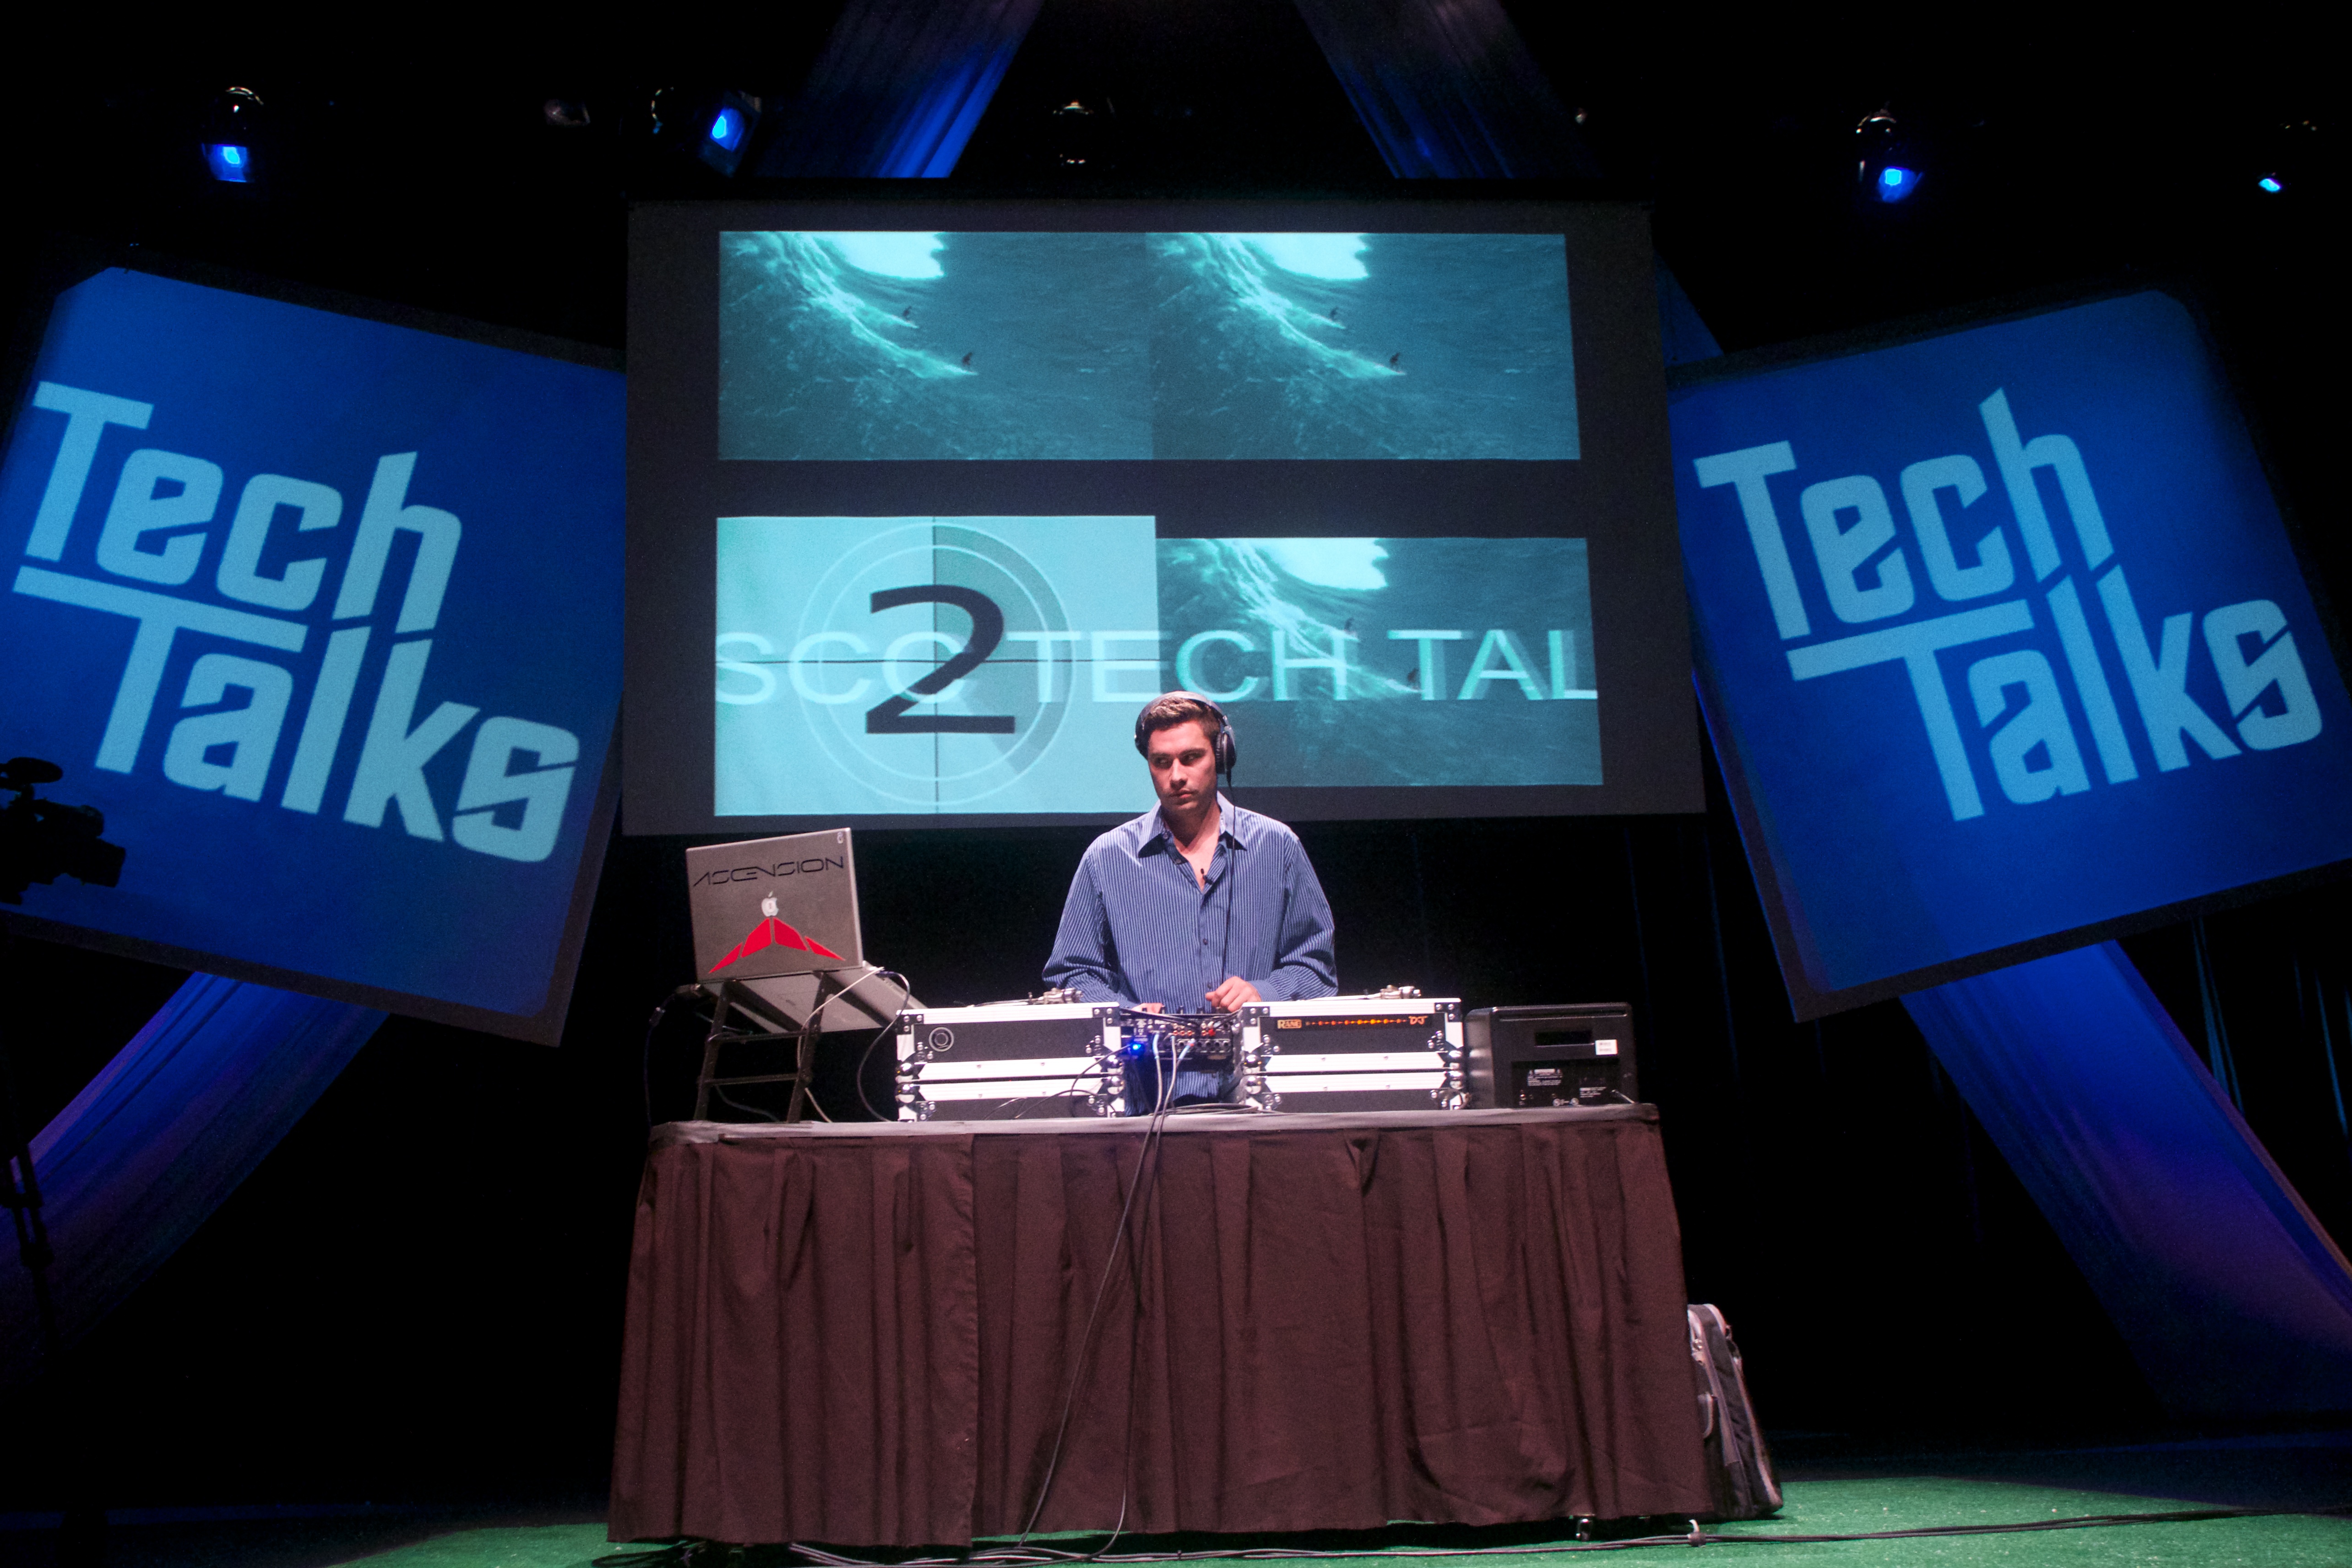
stage, scctechtalks, convention, academic conference